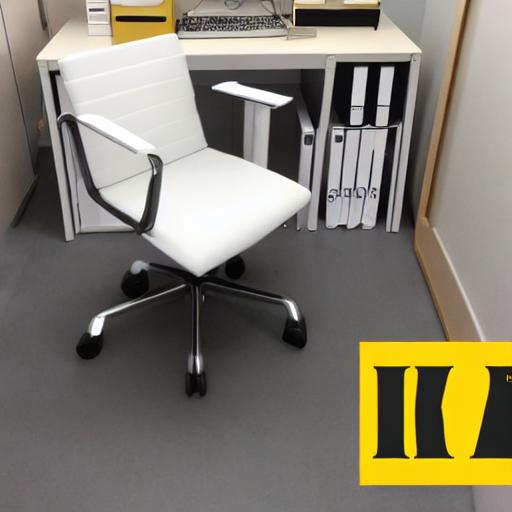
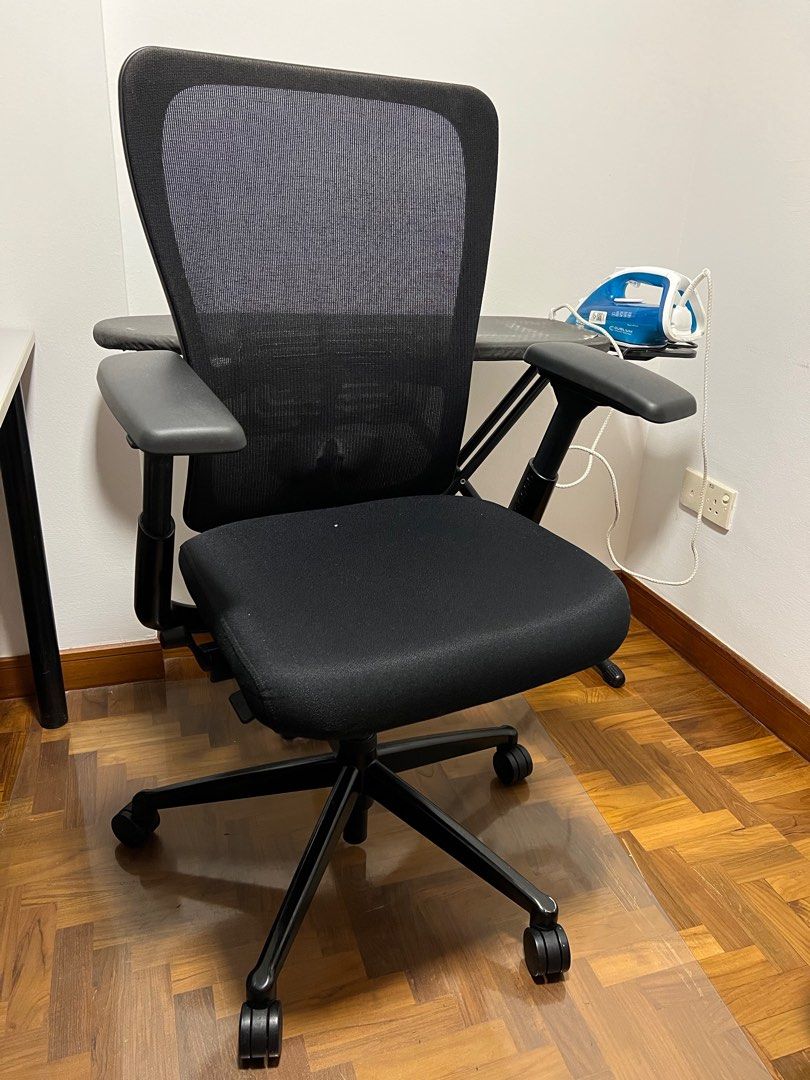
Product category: items_chair
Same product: no